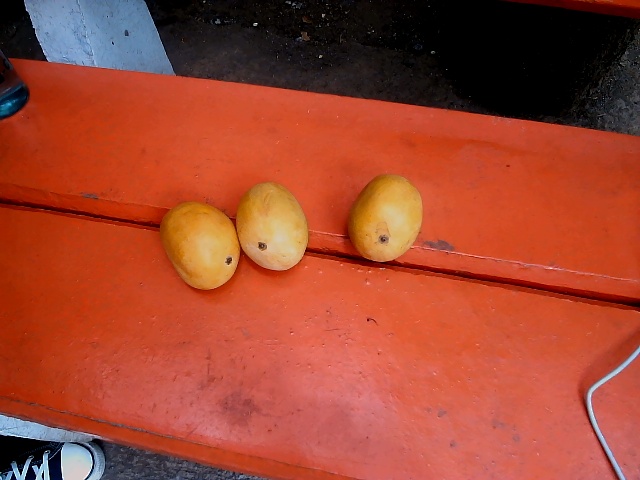
Label: Ripe_Mango